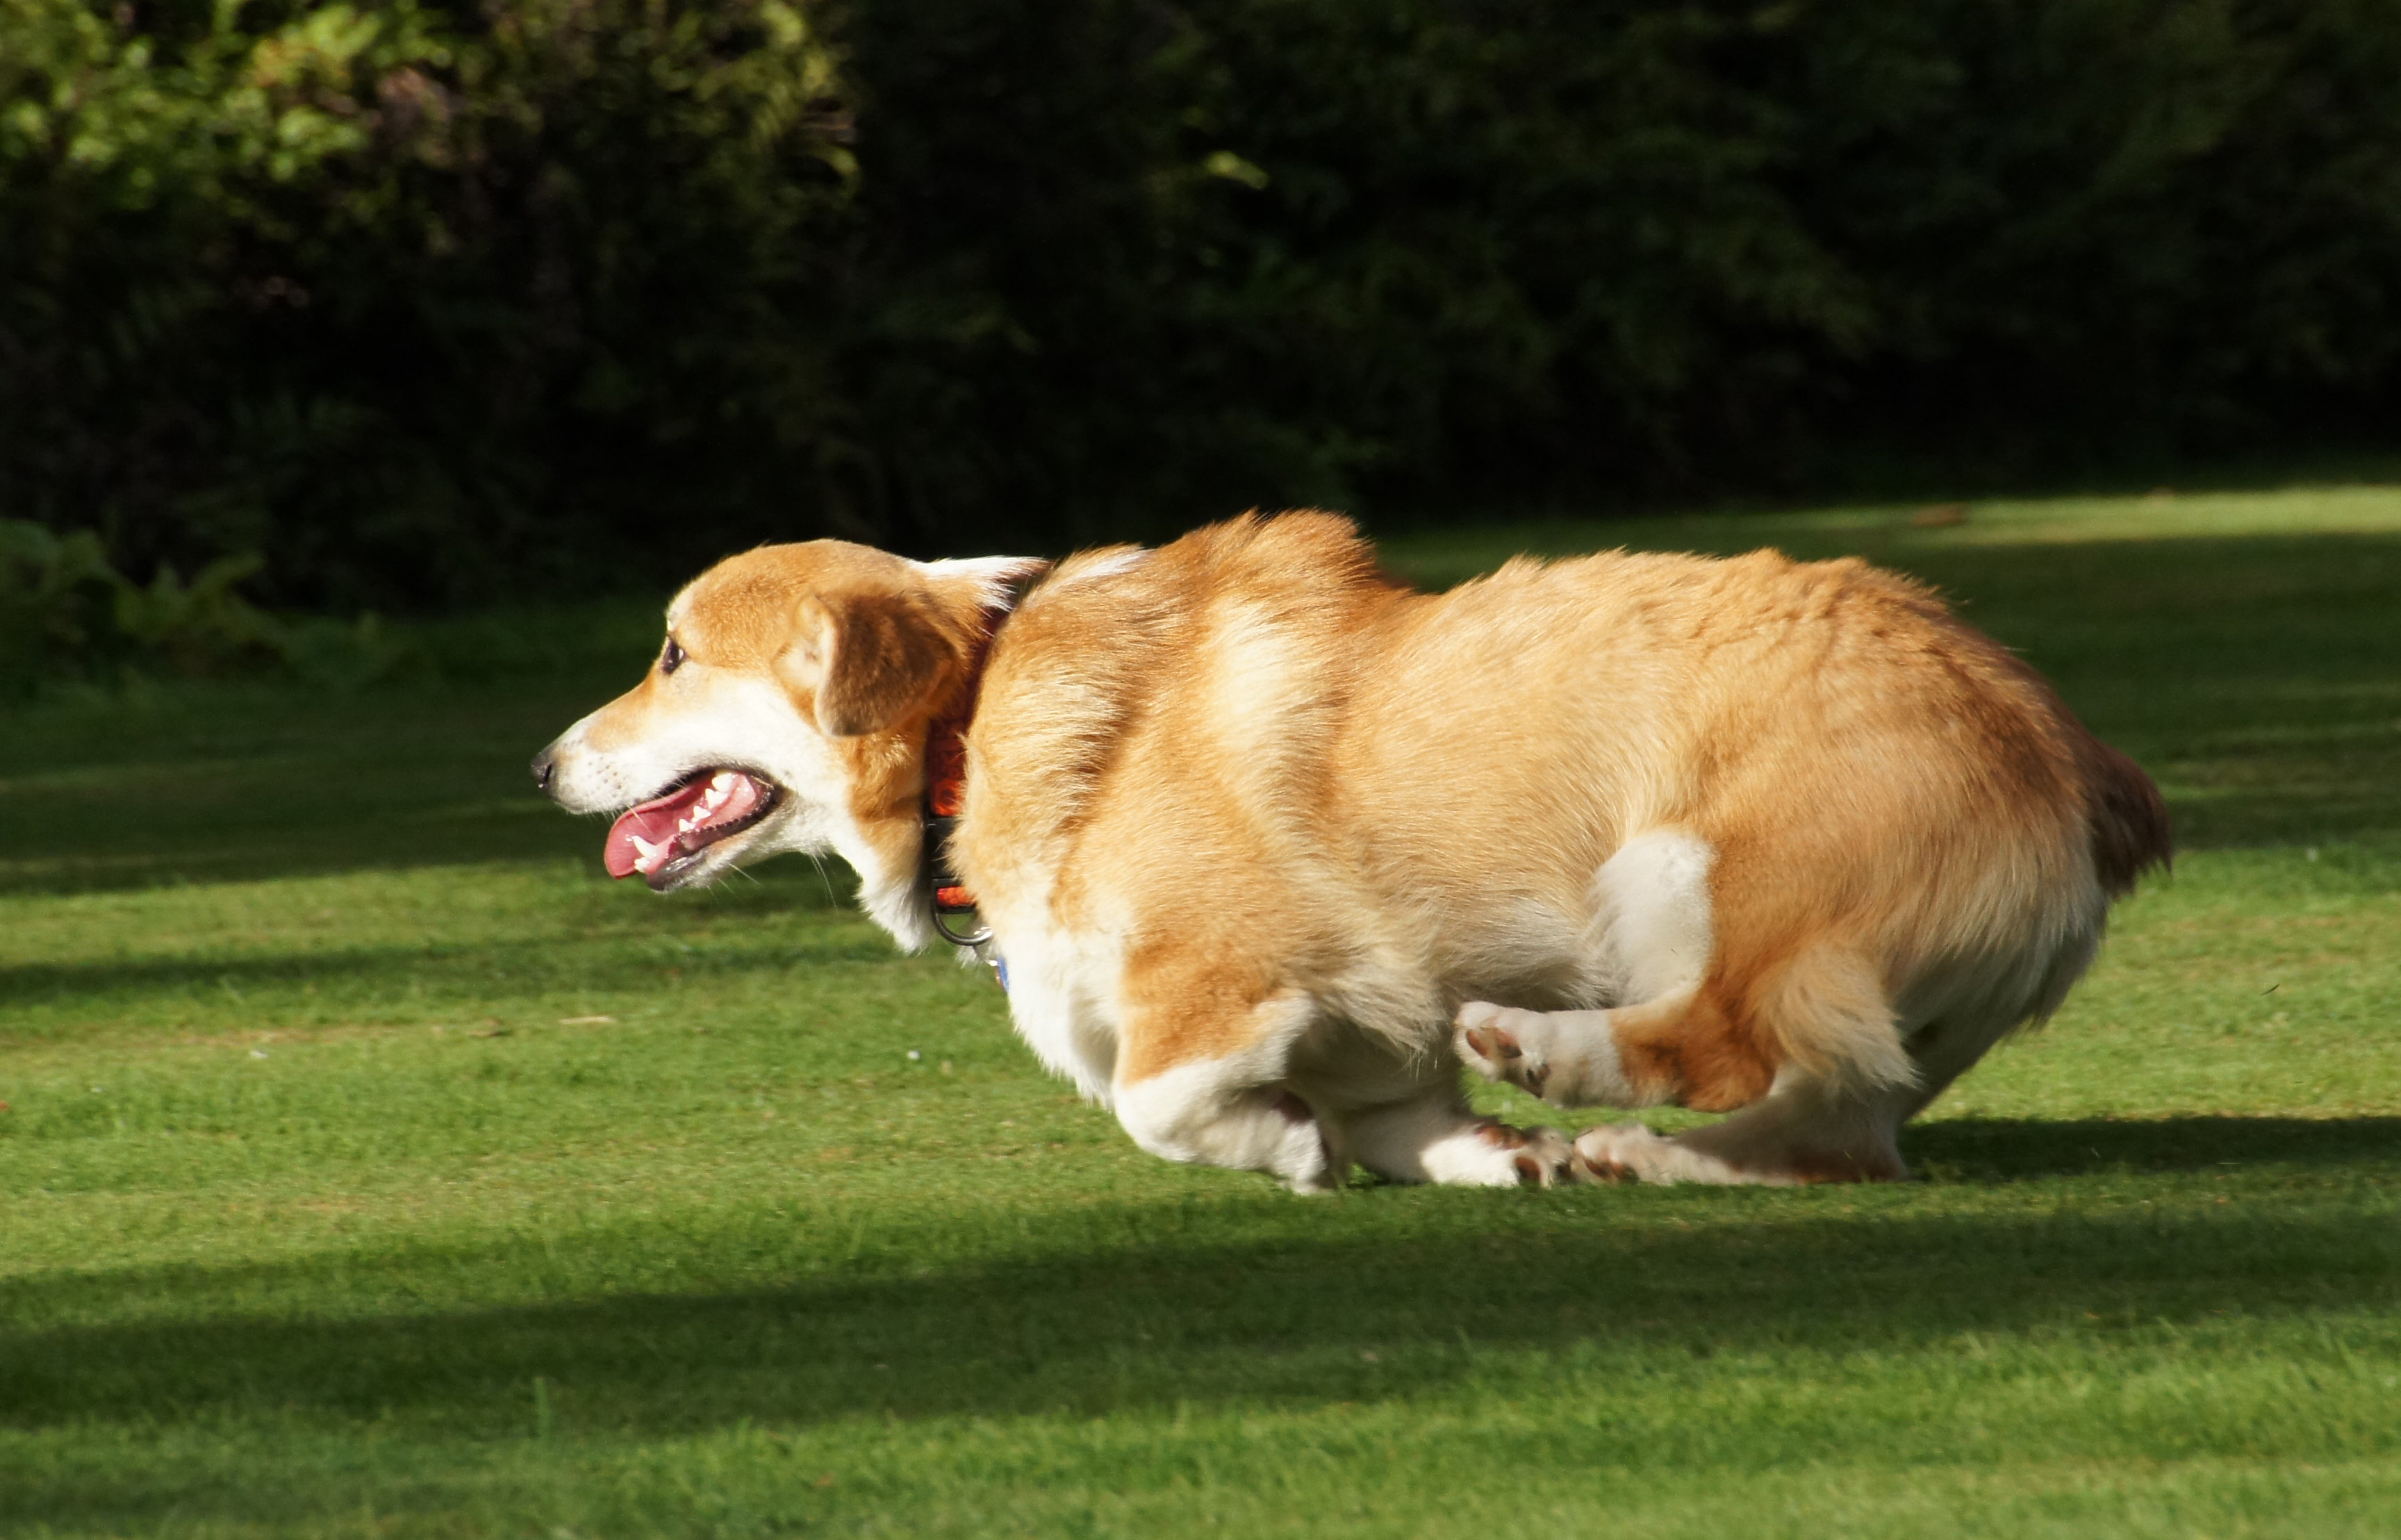
puppy, dog, mammal, vertebrate, corgi, welsh corgi, dog like mammal, dog breed group, nova scotia duck tolling retriever, pembroke welsh corgi